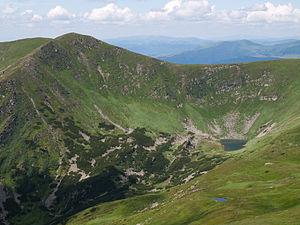
Le Hutyn Tomnatyk est un sommet d'Ukraine dans l'oblast de Transcarpatie. Situé dans le massif de la Tchornohora, partie des Carpates orientales, culminant à 2 016 mètres d'altitude avec un relief de paysage glaciaire, il appartient à l'étage subalpin et a été inclus dans la réserve de biosphère des Carpates orientales.